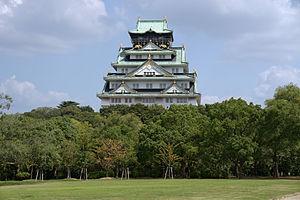
Voici une liste non exhaustive de châteaux japonais.
Le château d'Osaka est un des châteaux les plus célèbres du Japon. Il a joué un rôle majeur durant l'unification du Japon au XVIᵉ siècle au cours de l'une des dernières grandes révoltes contre les Tokugawa, réprimée lors des sièges d'Osaka en 1614 et 1615.